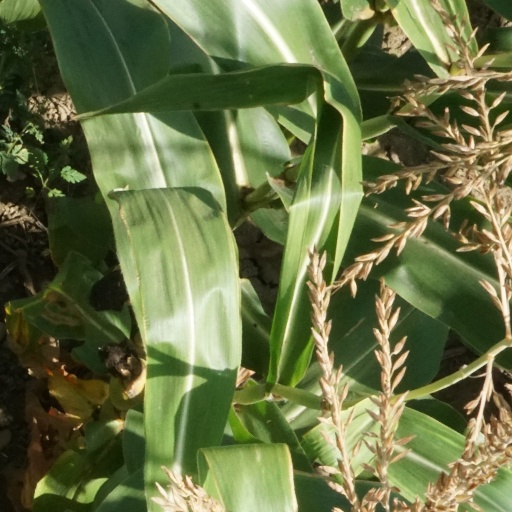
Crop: maize; corn